Exercise Fabius

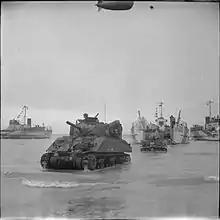
Sherman tanks of 50th Division driving ashore from landing craft during Exercise 'Fabius', Hayling Island, 6 May 1944.(IWM H38270)

They formed the largest amphibious training exercise of the war. As the final exercise before Operation Neptune, it resembled closely the final operation and no major changes could be made to Operation Neptune.